Tokyo Metro Yūrakuchō Line

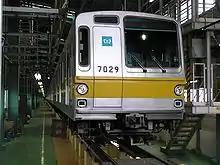
A 7000 series undergoing inspection at Shin-Kiba Depot

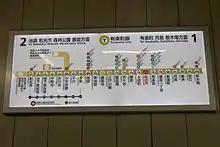
Tokyo Metro Yurakucho Line diagram

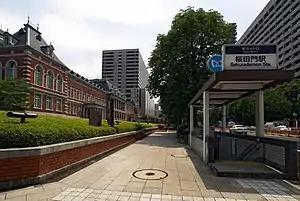
Sakuradamon Station exit

The Yurakucho line was first proposed in 1962 along with the Chiyoda Line. It was originally envisioned to run between Nakamurabashi Station and Kinshicho Station. In 1968, it was later revised to run between Chikatetsu-narimasu Station in the northwest and Shintomichō Station in the southeast; the extensions to Wakoshi and Shin-kiba were not confirmed at the time.